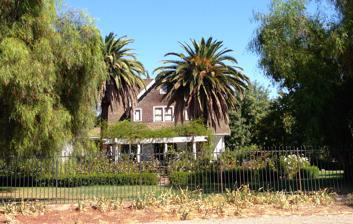
Building: John Ohm House
Country: United States of America
Year built: 1908
Historic house in California, United States United States historic place John Ohm House U.S. National Register of Historic Places Show map of California Show map of the United States Location 31524 S. Kasson Rd. Nearest city Tracy, California Coordinates 37°40′4″N 121°15′39″W / 37.66778°N 121.26083°W / 37.66778; -121.26083 Area 4.5 acres (1.8 ha) Built 1908 ( 1908 ) Architectural style Bungalow NRHP reference No. 82002256 Added to NRHP February 4, 1982 The John Ohm House is a house located at the site of San Joaquin City , 6 miles (9.7 km) southeast of Tracy , California . The large bungalow was built by John Ohm, a prominent rancher in the San Joaquin Valley , in 1908. Ohm and his family lived in the house, which was also the main building of a 4 acres (1.6 ha) ranch. At the time, San Joaquin City was a major port on the San Joaquin River and an important center for regional commerce. In 1911, however, a new channel in the river bypassed San Joaquin City, and the city rapidly declined; most of its buildings were demolished after World War I . The Ohm House is one of the few surviving buildings from the city. The John Ohm House was added to the National Register of Historic Places on February 4, 1982. References